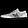
Label: Sneaker